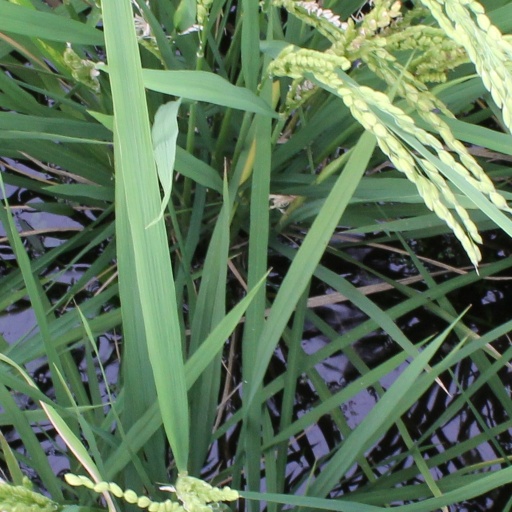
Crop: rice